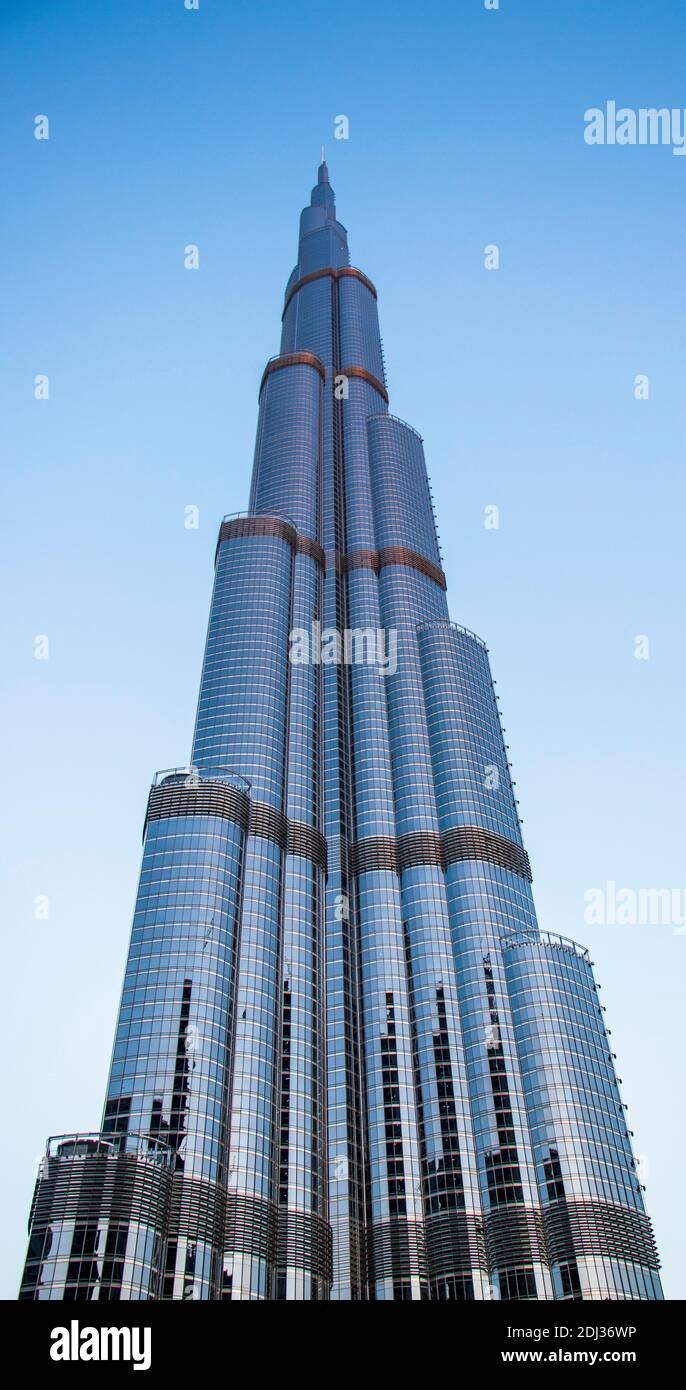
Landmark: Burj Khalifa